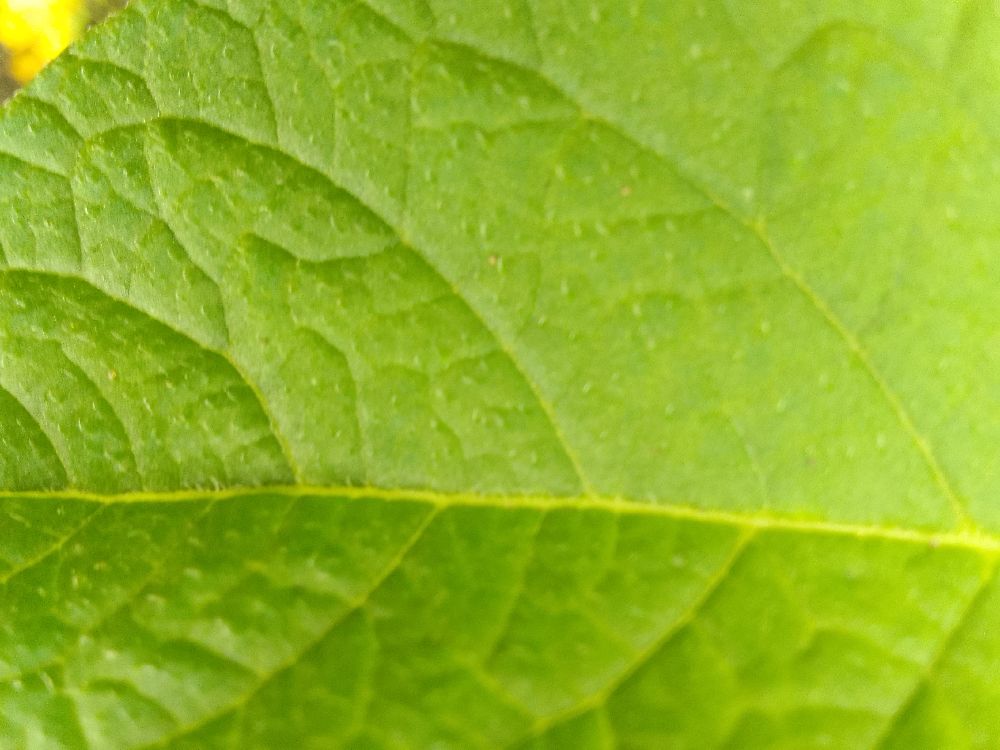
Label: Healthy